China tropical cyclone rainfall climatology

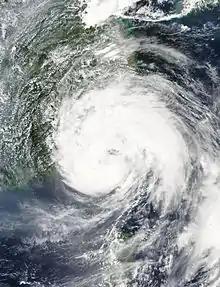
Typhoon Soudelor

Typhoon Sam of the 1999 Pacific typhoon season became the wettest known tropical cyclone to impact Hong Kong since records began in 1884, breaking a 73‑year‑old record. A total of 23.98 inches/609 mm of rainfall fell between August 22 and August 25.